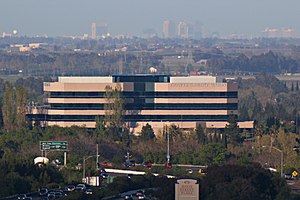
Vacaville
Vacaville
Vacaville er en by i Solano County i den amerikanske delstat Californien, i nærheden af Sacramento.